Centre of Excellence for Operations in Confined and Shallow Waters

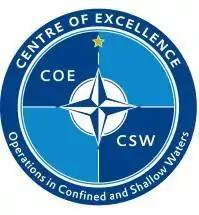
Logo of the COE CSW

The Centre of Excellence for Operations in Confined and Shallow Waters (COE CSW) is an international military organization founded to support NATO's transformation program. As part of the NATO Centres of Excellence programme the centre was established in April 2007 and officially accredited by NATO on 26 May 2009. It is co-located with the staff of the German Einsatzflottille 1 in Kiel whose commander is double-hatted as the centre Director.